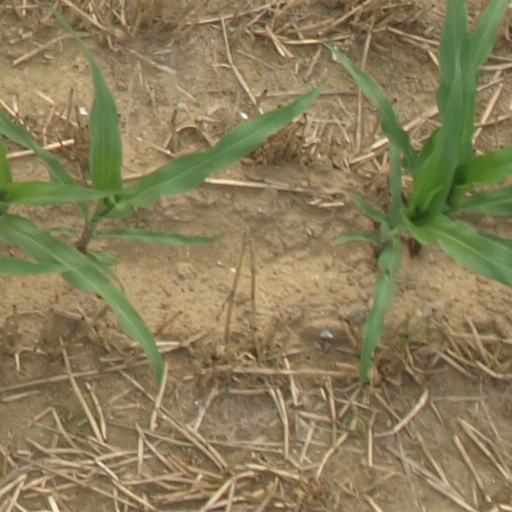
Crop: maize; corn